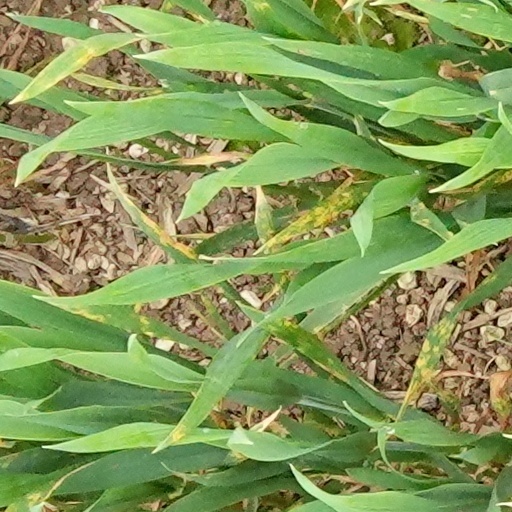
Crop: wheat